Nuno Gonçalves

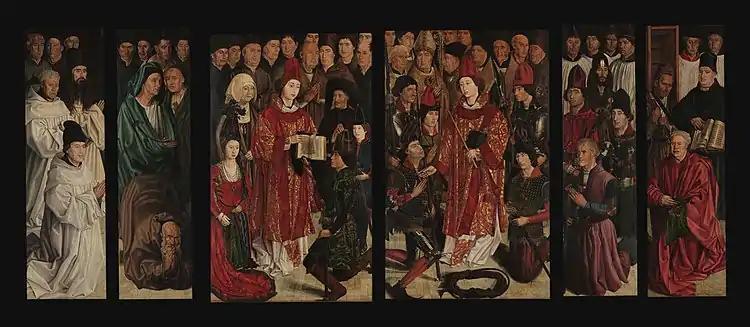
Saint Vincent Panels, Lisbon

Gonçalves was largely forgotten before Jose de Figuerdia, the first director of the National Museum of Ancient Art in Lisbon, attributed the Saint Vincent Panels to him in the early 20th century. Figuerdia's attribution was founded on a reference to an altar of St. Vincent produced by Goncalves in Francisco de Holanda's 1548 manuscript, "Pintura Antigua". More definitive evidence of Goncalves's authorship is a signature at the bottom, revealed after cleaning, that appears to be his initials.